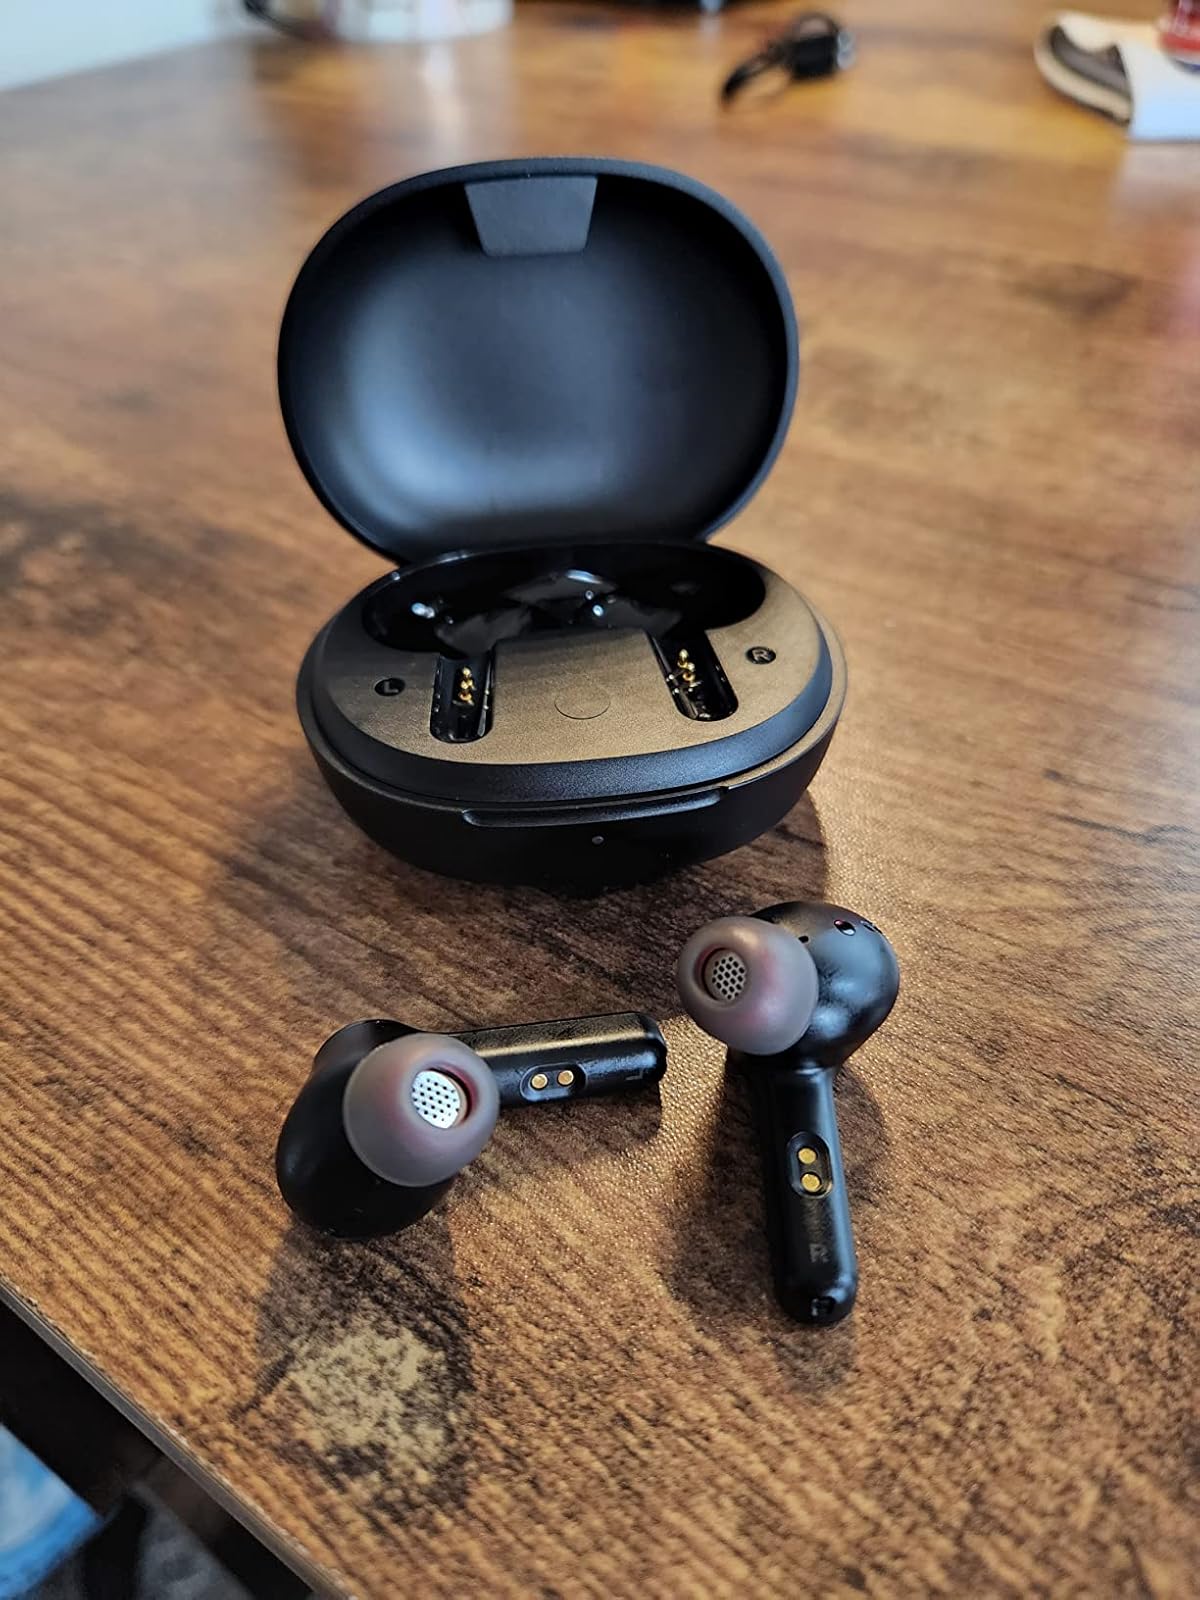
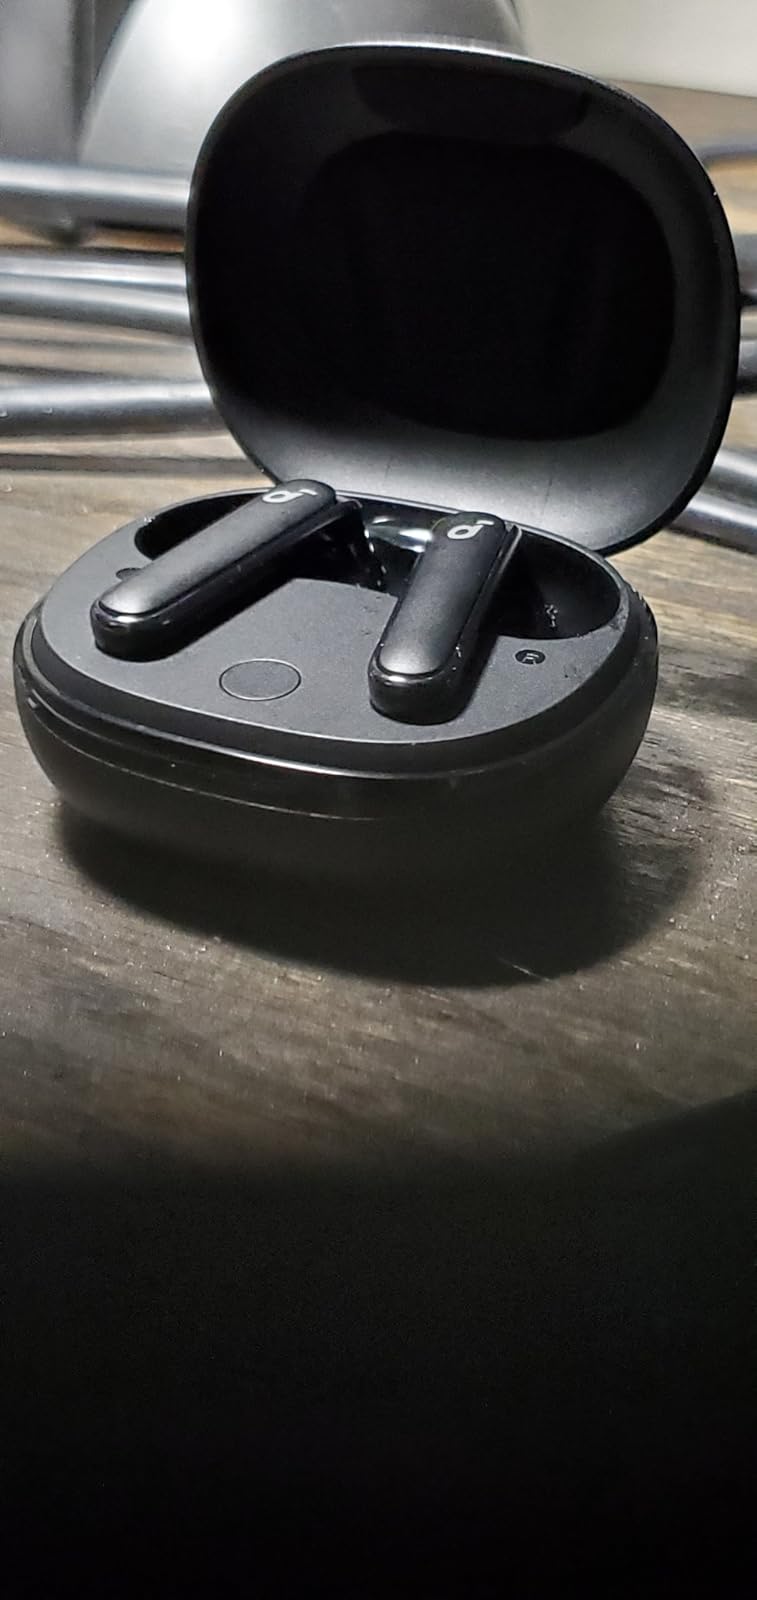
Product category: earbuds
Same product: no